History of Frankfurt

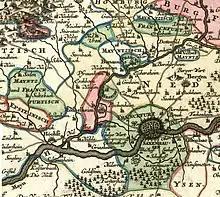
Territory of the free imperial city in the mid 18th century

After the era of lesser importance under the Salian and Saxon emperors, a single event once again brought Frankfurt to the fore: it was in the local church in 1147 that Bernard of Clairvaux called, amongst others, the Hohenstaufen king Conrad III to the Second Crusade. Before leaving for Jerusalem, Conrad selected his ten-year-old son as heir, but the boy died before his father. Due to this, an election was held in Frankfurt five years later, and after the emperor Frederick Barbarossa was elected, Frankfurt became the customary place for the election of the German kings.